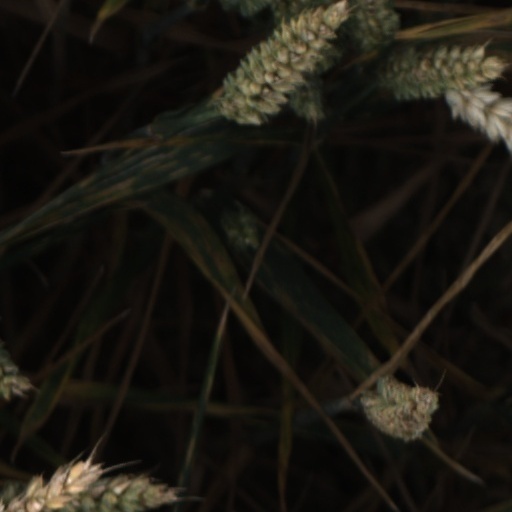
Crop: wheat